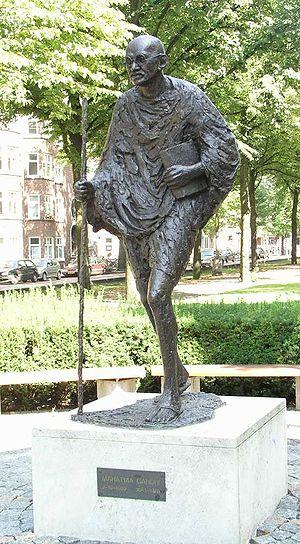
La dhoti — de l'hindi धोती, parfois notée dhuti et autrefois appelée paridhana — est un vêtement à l'usage des hommes, traditionnel au Bengale et dans la vallée du Gange et qui a été adopté dans une grande partie de l'Inde. Il consiste en une pièce rectangulaire de cotonnade fine d'environ 5 m sur 1,20 m. Généralement blanc ou couleur crème, il se noue autour de la taille, et l'un de ses pans, passant entre les jambes, est fixée dans la ceinture ainsi constituée, le drapé formant un pantalon léger et aéré, un vêtement idéal dans le climat chaud du sous-continent.